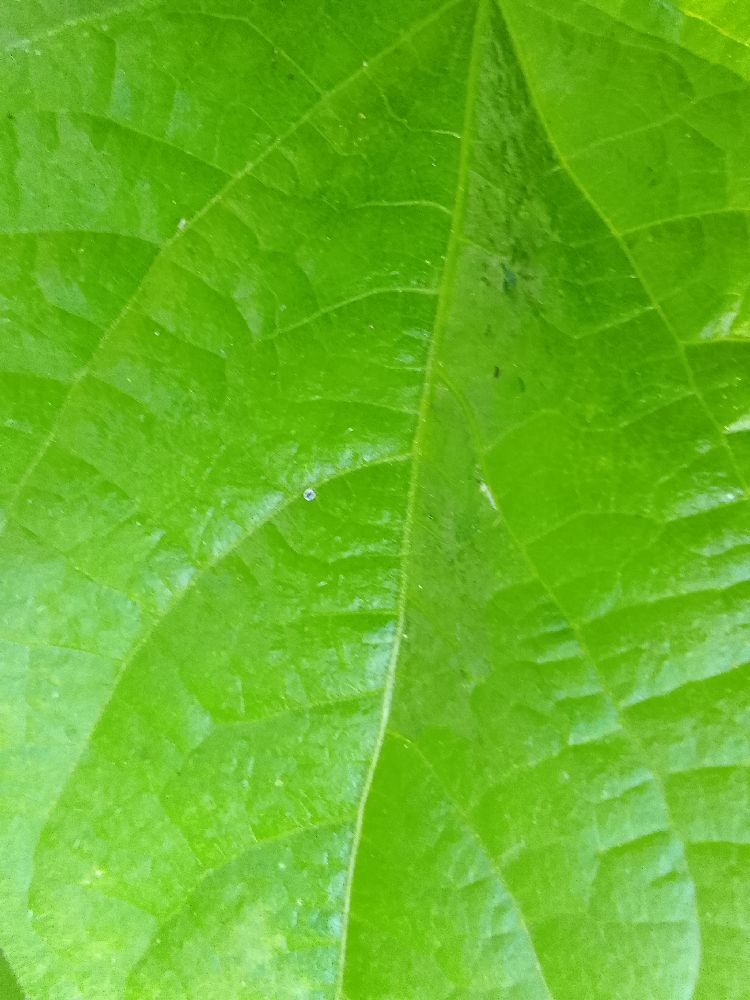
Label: healthy